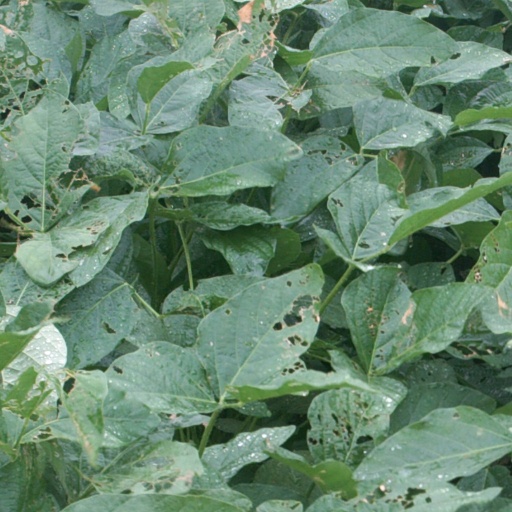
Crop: soybean